Pidhaichyky, Lviv Raion

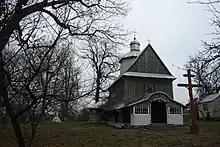
Pidhaichyky church

Pidhaichyky is a village in Lviv Raion, Lviv Oblast of Ukraine. Until 18 July 2020, it belonged to Zolochiv Raion. As a result of the administrative reform of Ukraine, which reduced the number of raions of Lviv Oblast to seven, Pidhaichyky was moved to a newly established Lviv Raion. Population near 638 people. Local government - Hlyniany urban hromada.